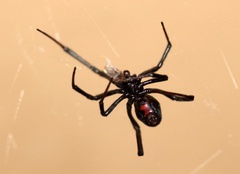
Species: Lactrodectus_hesperus